Juan Diego Alvira

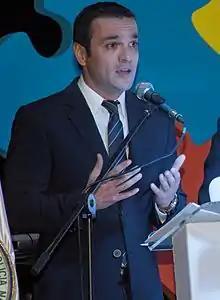
Alvira during an intervention in Bogotá in 2016.

Juan Diego Alvira Cortés (born October 16, 1976) is a Colombian journalist, news presenter and lawyer.